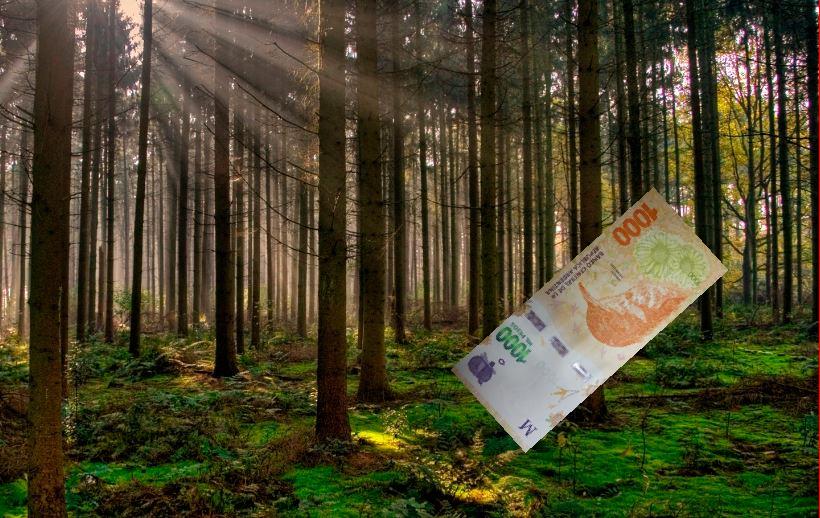
Denominación: 1000